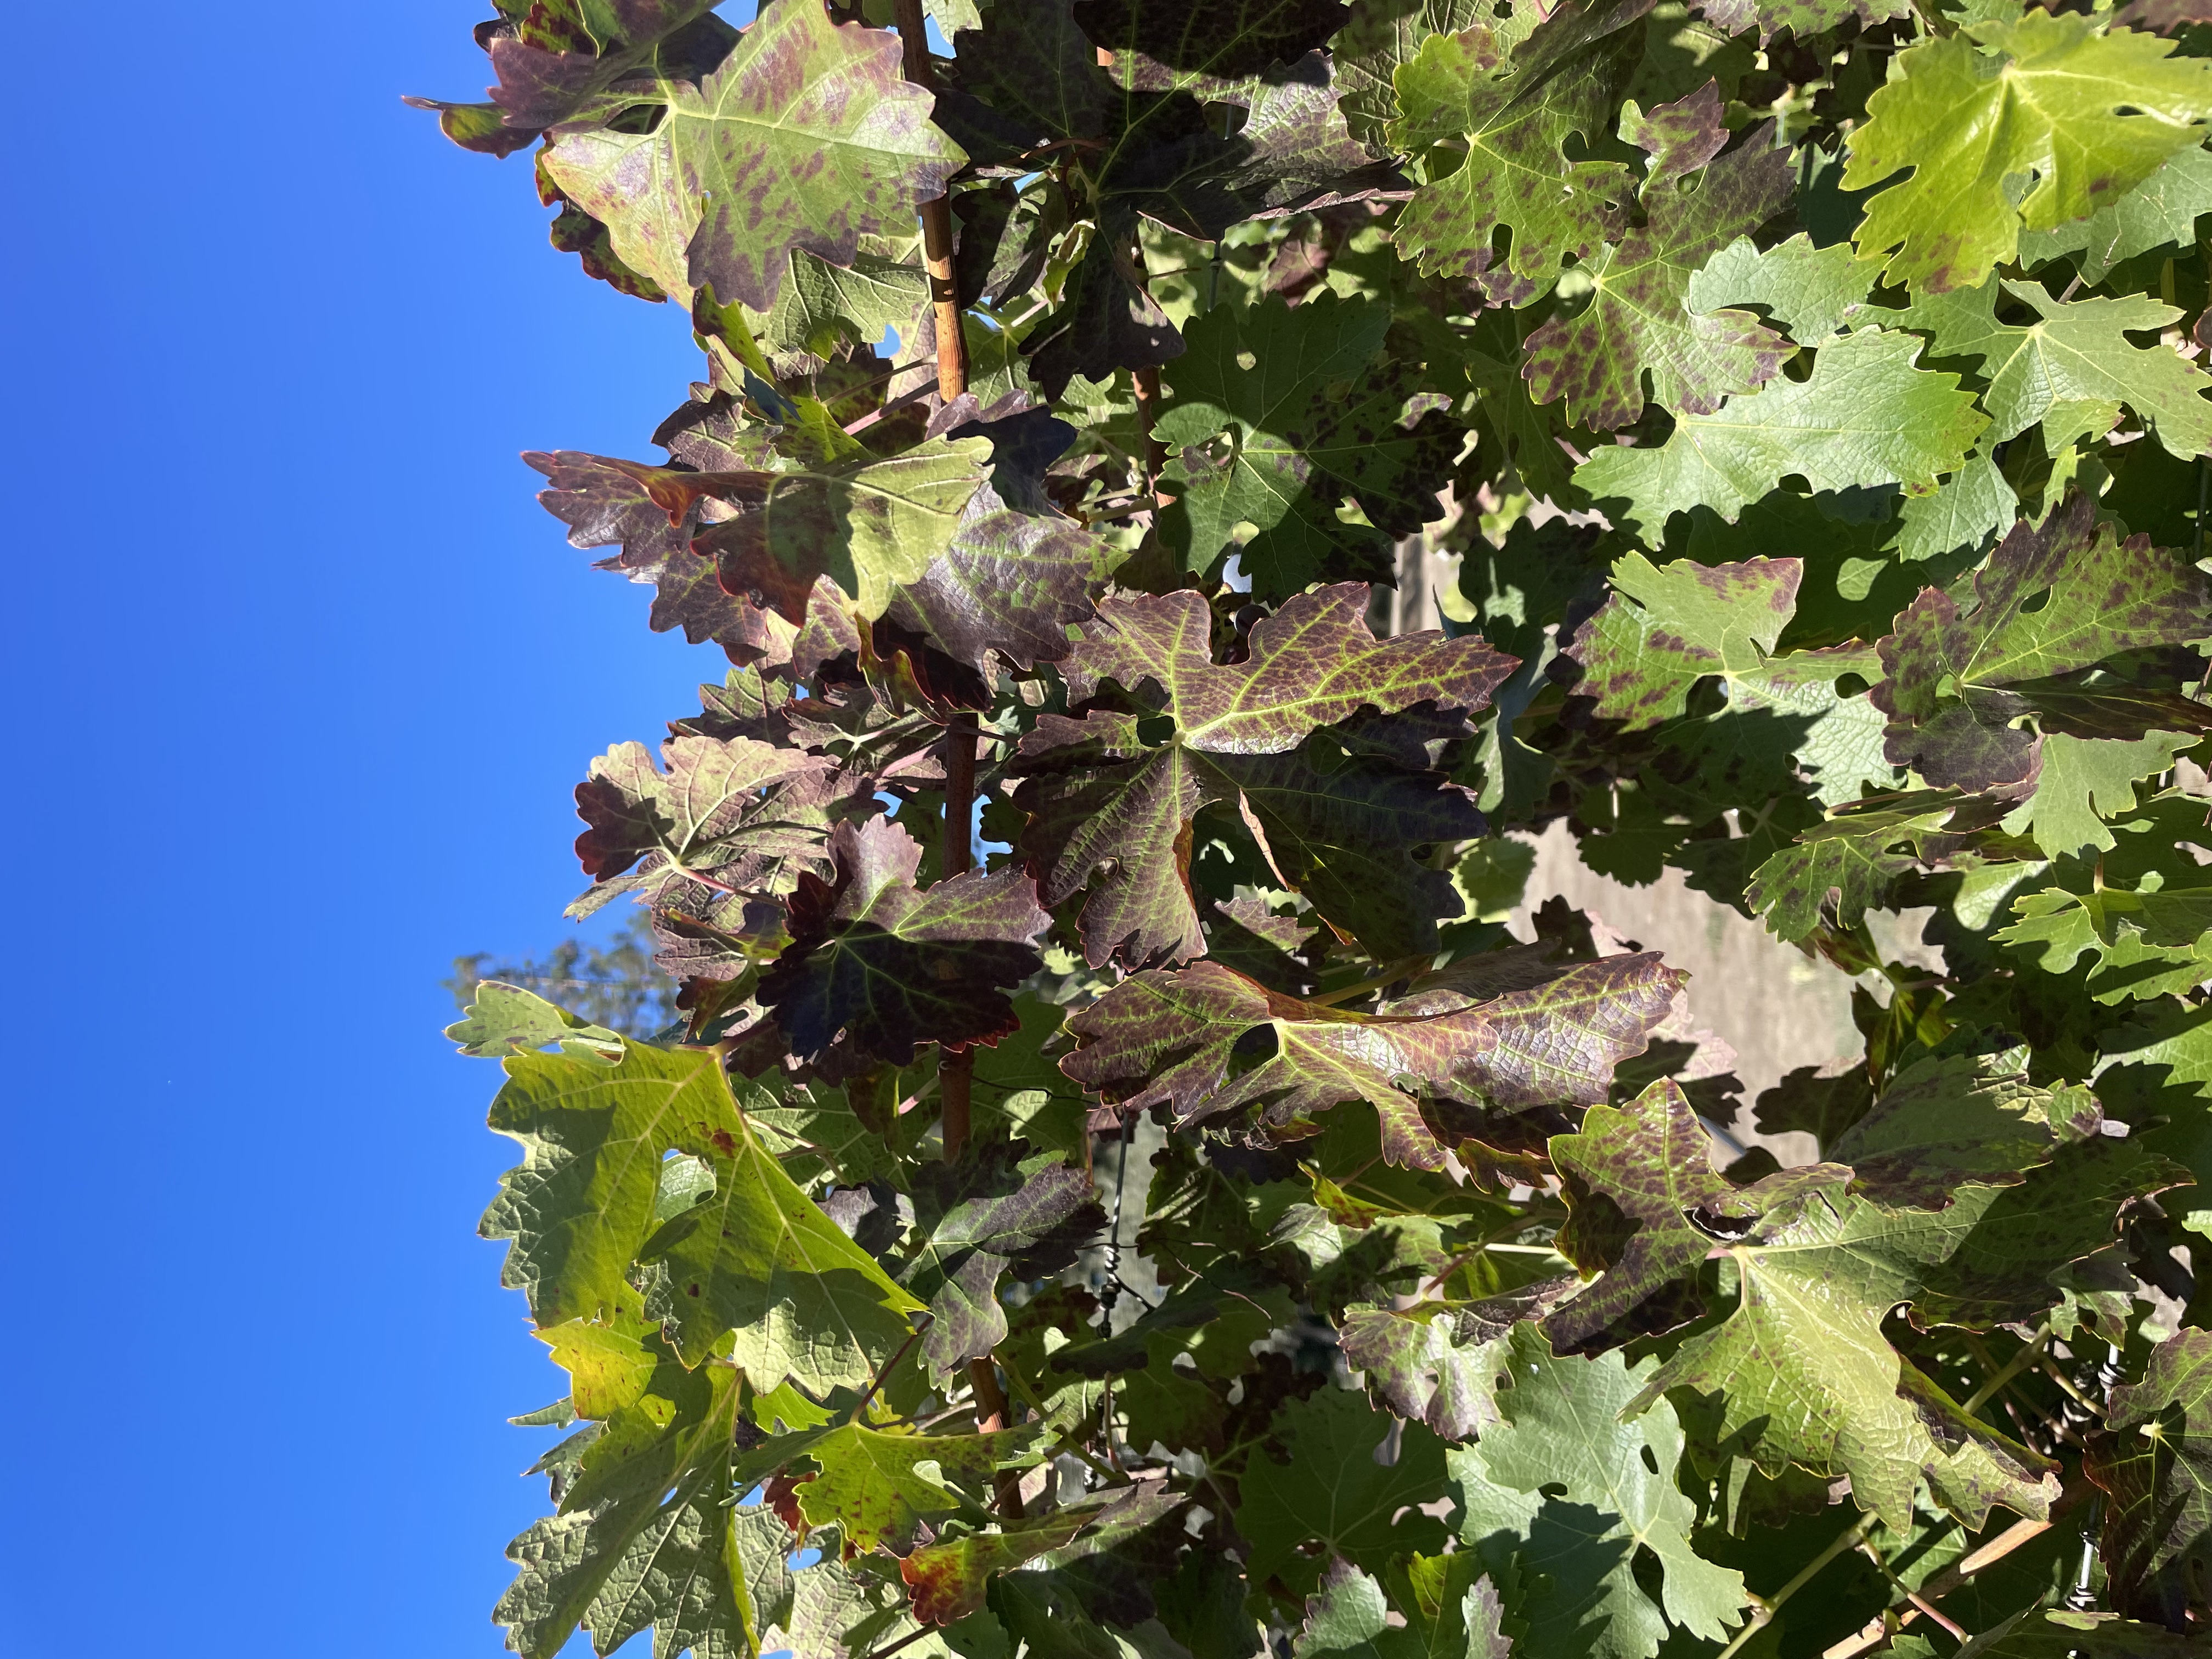
Label: Leafroll 3